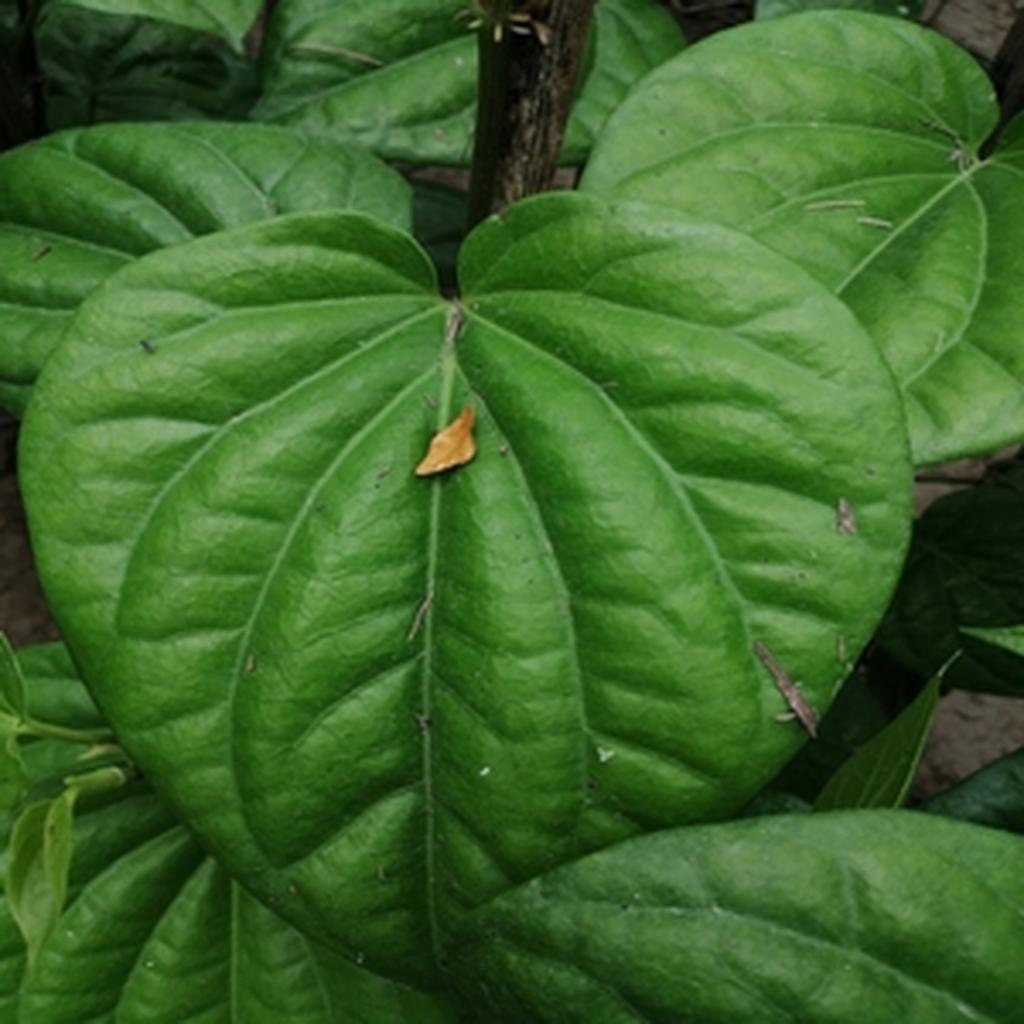
Label: Healthy_Leaf